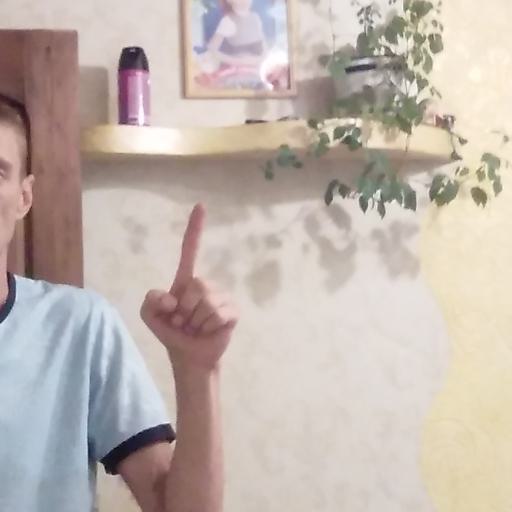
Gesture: one